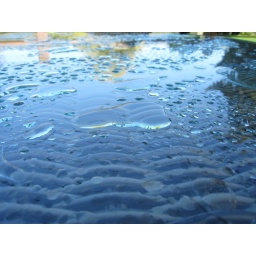
ODC SOOC - water on a table in the sunshine today